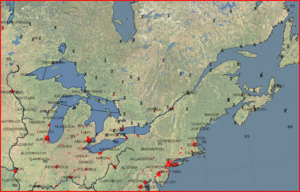
Carte météorologique montrant la pression et les zones de neige (blanc/bleu) et de pluie verglaçante du 20 décembre à 03 UTC au 24 décembre à 00 UTC durant le Verglas massif de décembre 2013 dans le nord-est de l'Amérique du Nord.
Le verglas massif de décembre 2013 dans le nord-est de l'Amérique du Nord est un épisode prolongé de pluie verglaçante associé avec une tempête hivernale qui est passée du Midwest des États-Unis, au sud de l'Ontario et du Québec puis vers les provinces atlantiques du Canada entre le 20 et le 23 décembre 2013. Cet épisode de pluie verglaçante est le plus important au Canada depuis le verglas massif de janvier 1998 dans le Nord-Est de l'Amérique du Nord. Elle a privé d'électricité près d'un million de clients, dans certains cas plus d'une semaine, et causés des dommages très importantes aux arbres et à certaines structures.